Lazar of Serbia

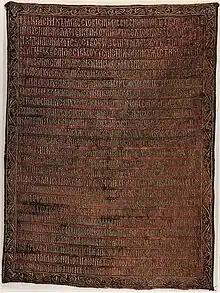
"Encomium of Prince Lazar" by nun Jefimija is embroidered with a gilded thread on the silken shroud which covered Lazar's relics

Lazar extended his domain to the Danube in 1379, when the prince took Kučevo and Braničevo, ousting the Hungarian vassal Radič Branković Rastislalić from these regions. King Louis had earlier granted to Lazar the region of Mačva, or at least a part of it, probably when the prince accepted the king's suzerainty. This suggests that Lazar, who was himself a vassal of Louis, had rebelled, and indeed Louis is known to have been organizing a campaign against Serbia in 1378. However, it is not known against whom Louis was intending to act. It is also possible that it was Radič Branković Rastislalić and that Lazar's attack had the approval of Louis.